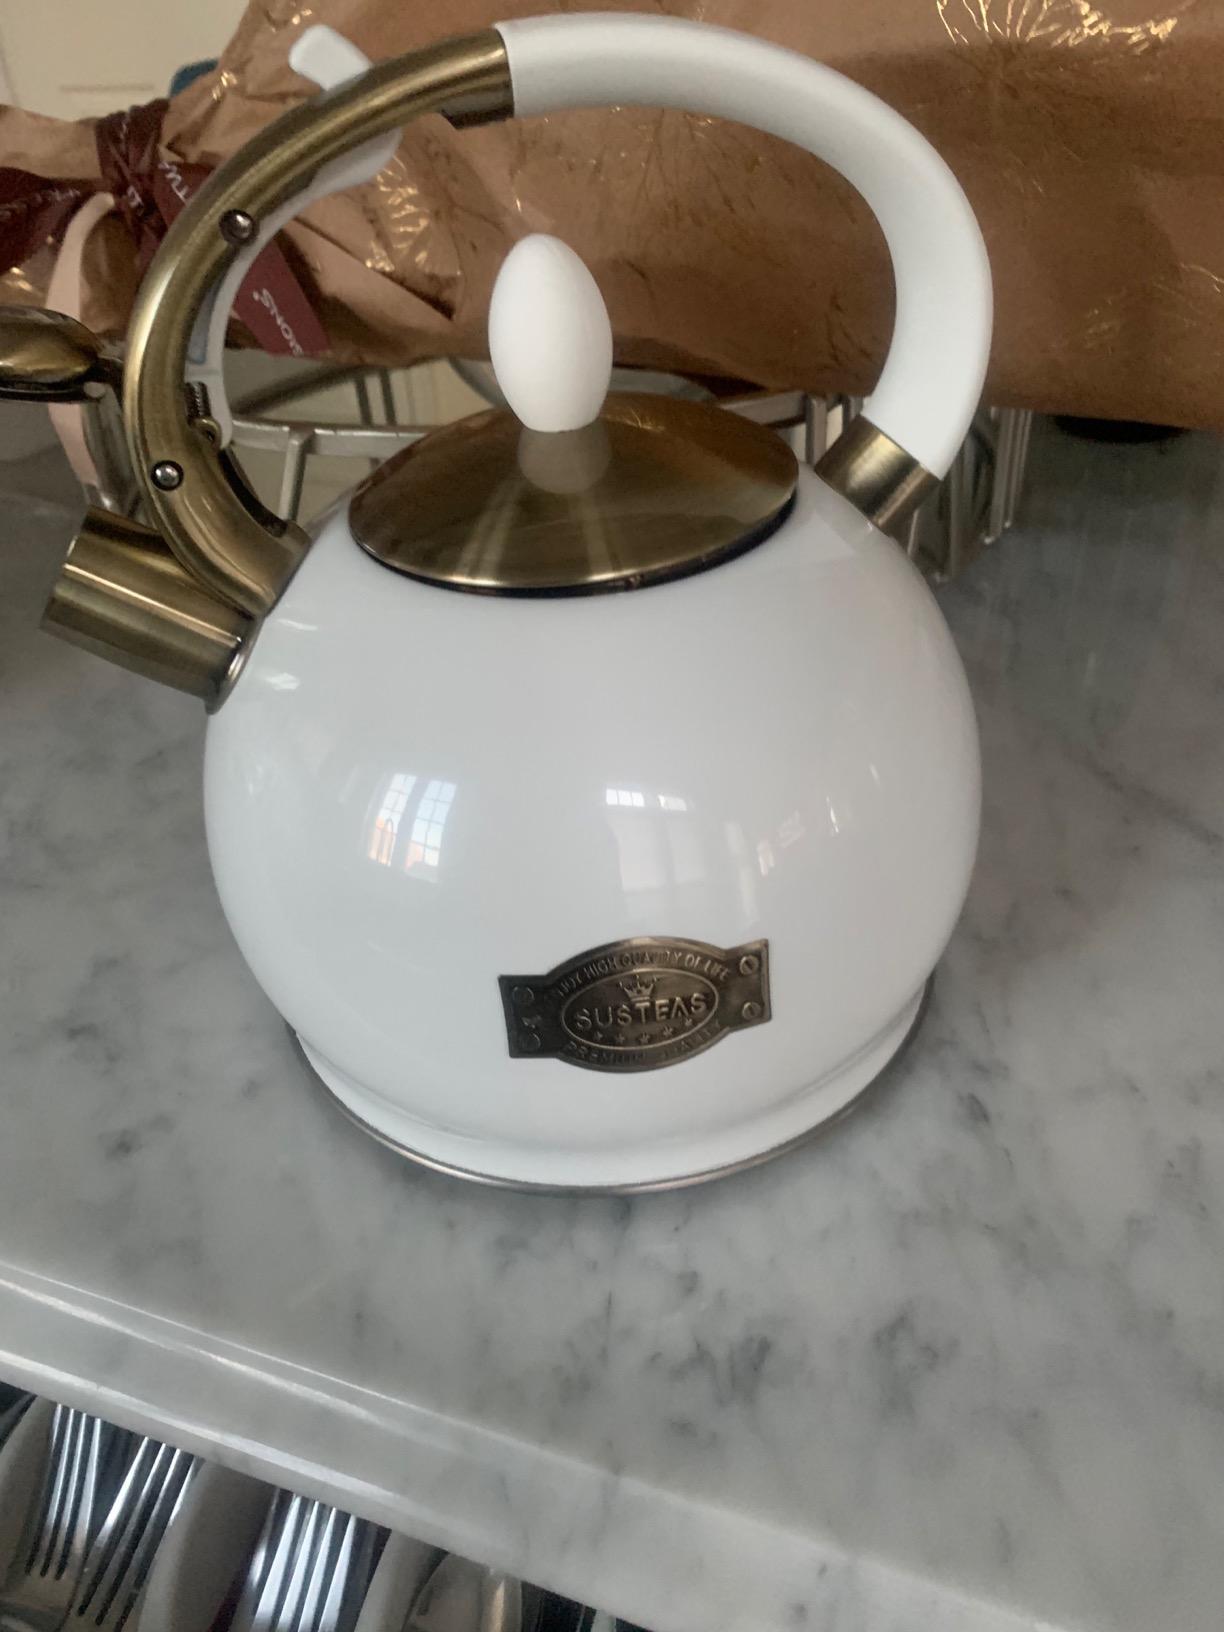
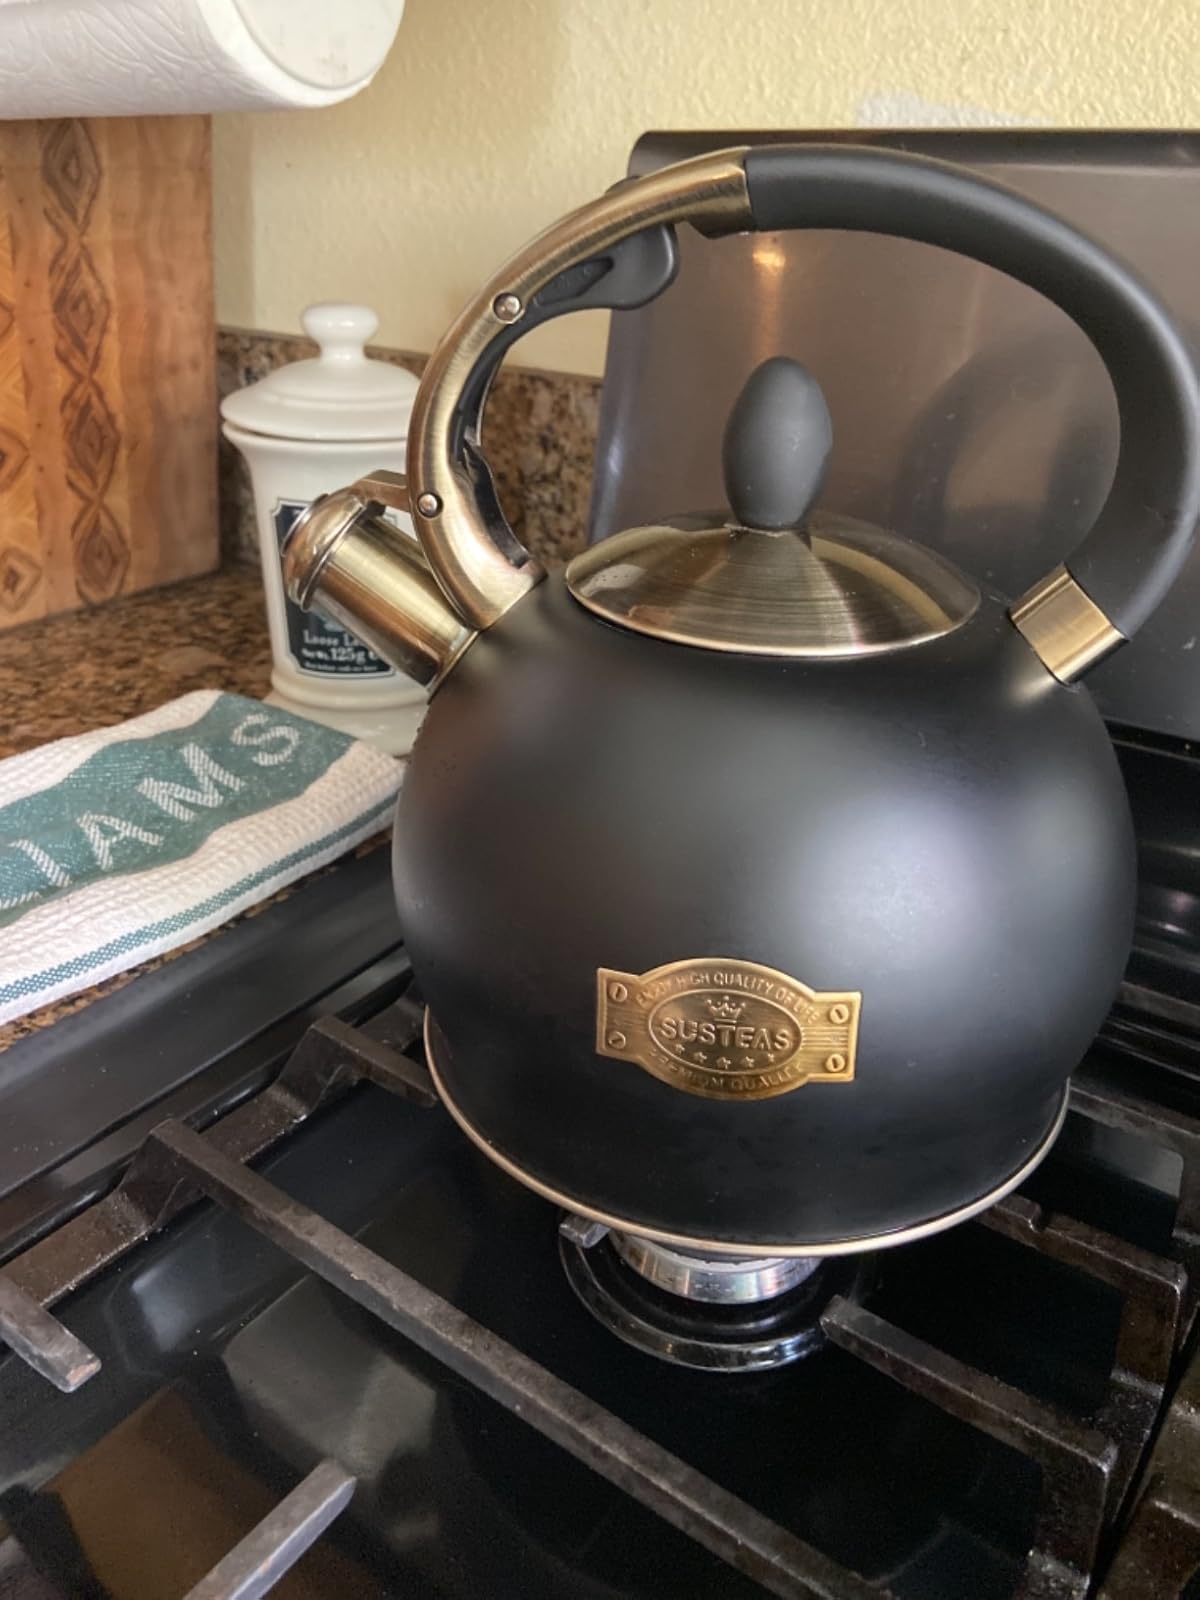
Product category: items_kettle
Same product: no